Orve

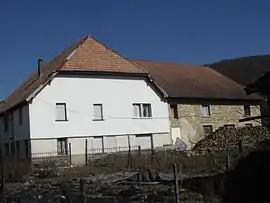
A farm in Orve

Orve is a commune in the Doubs department in the Bourgogne-Franche-Comté region in eastern France.